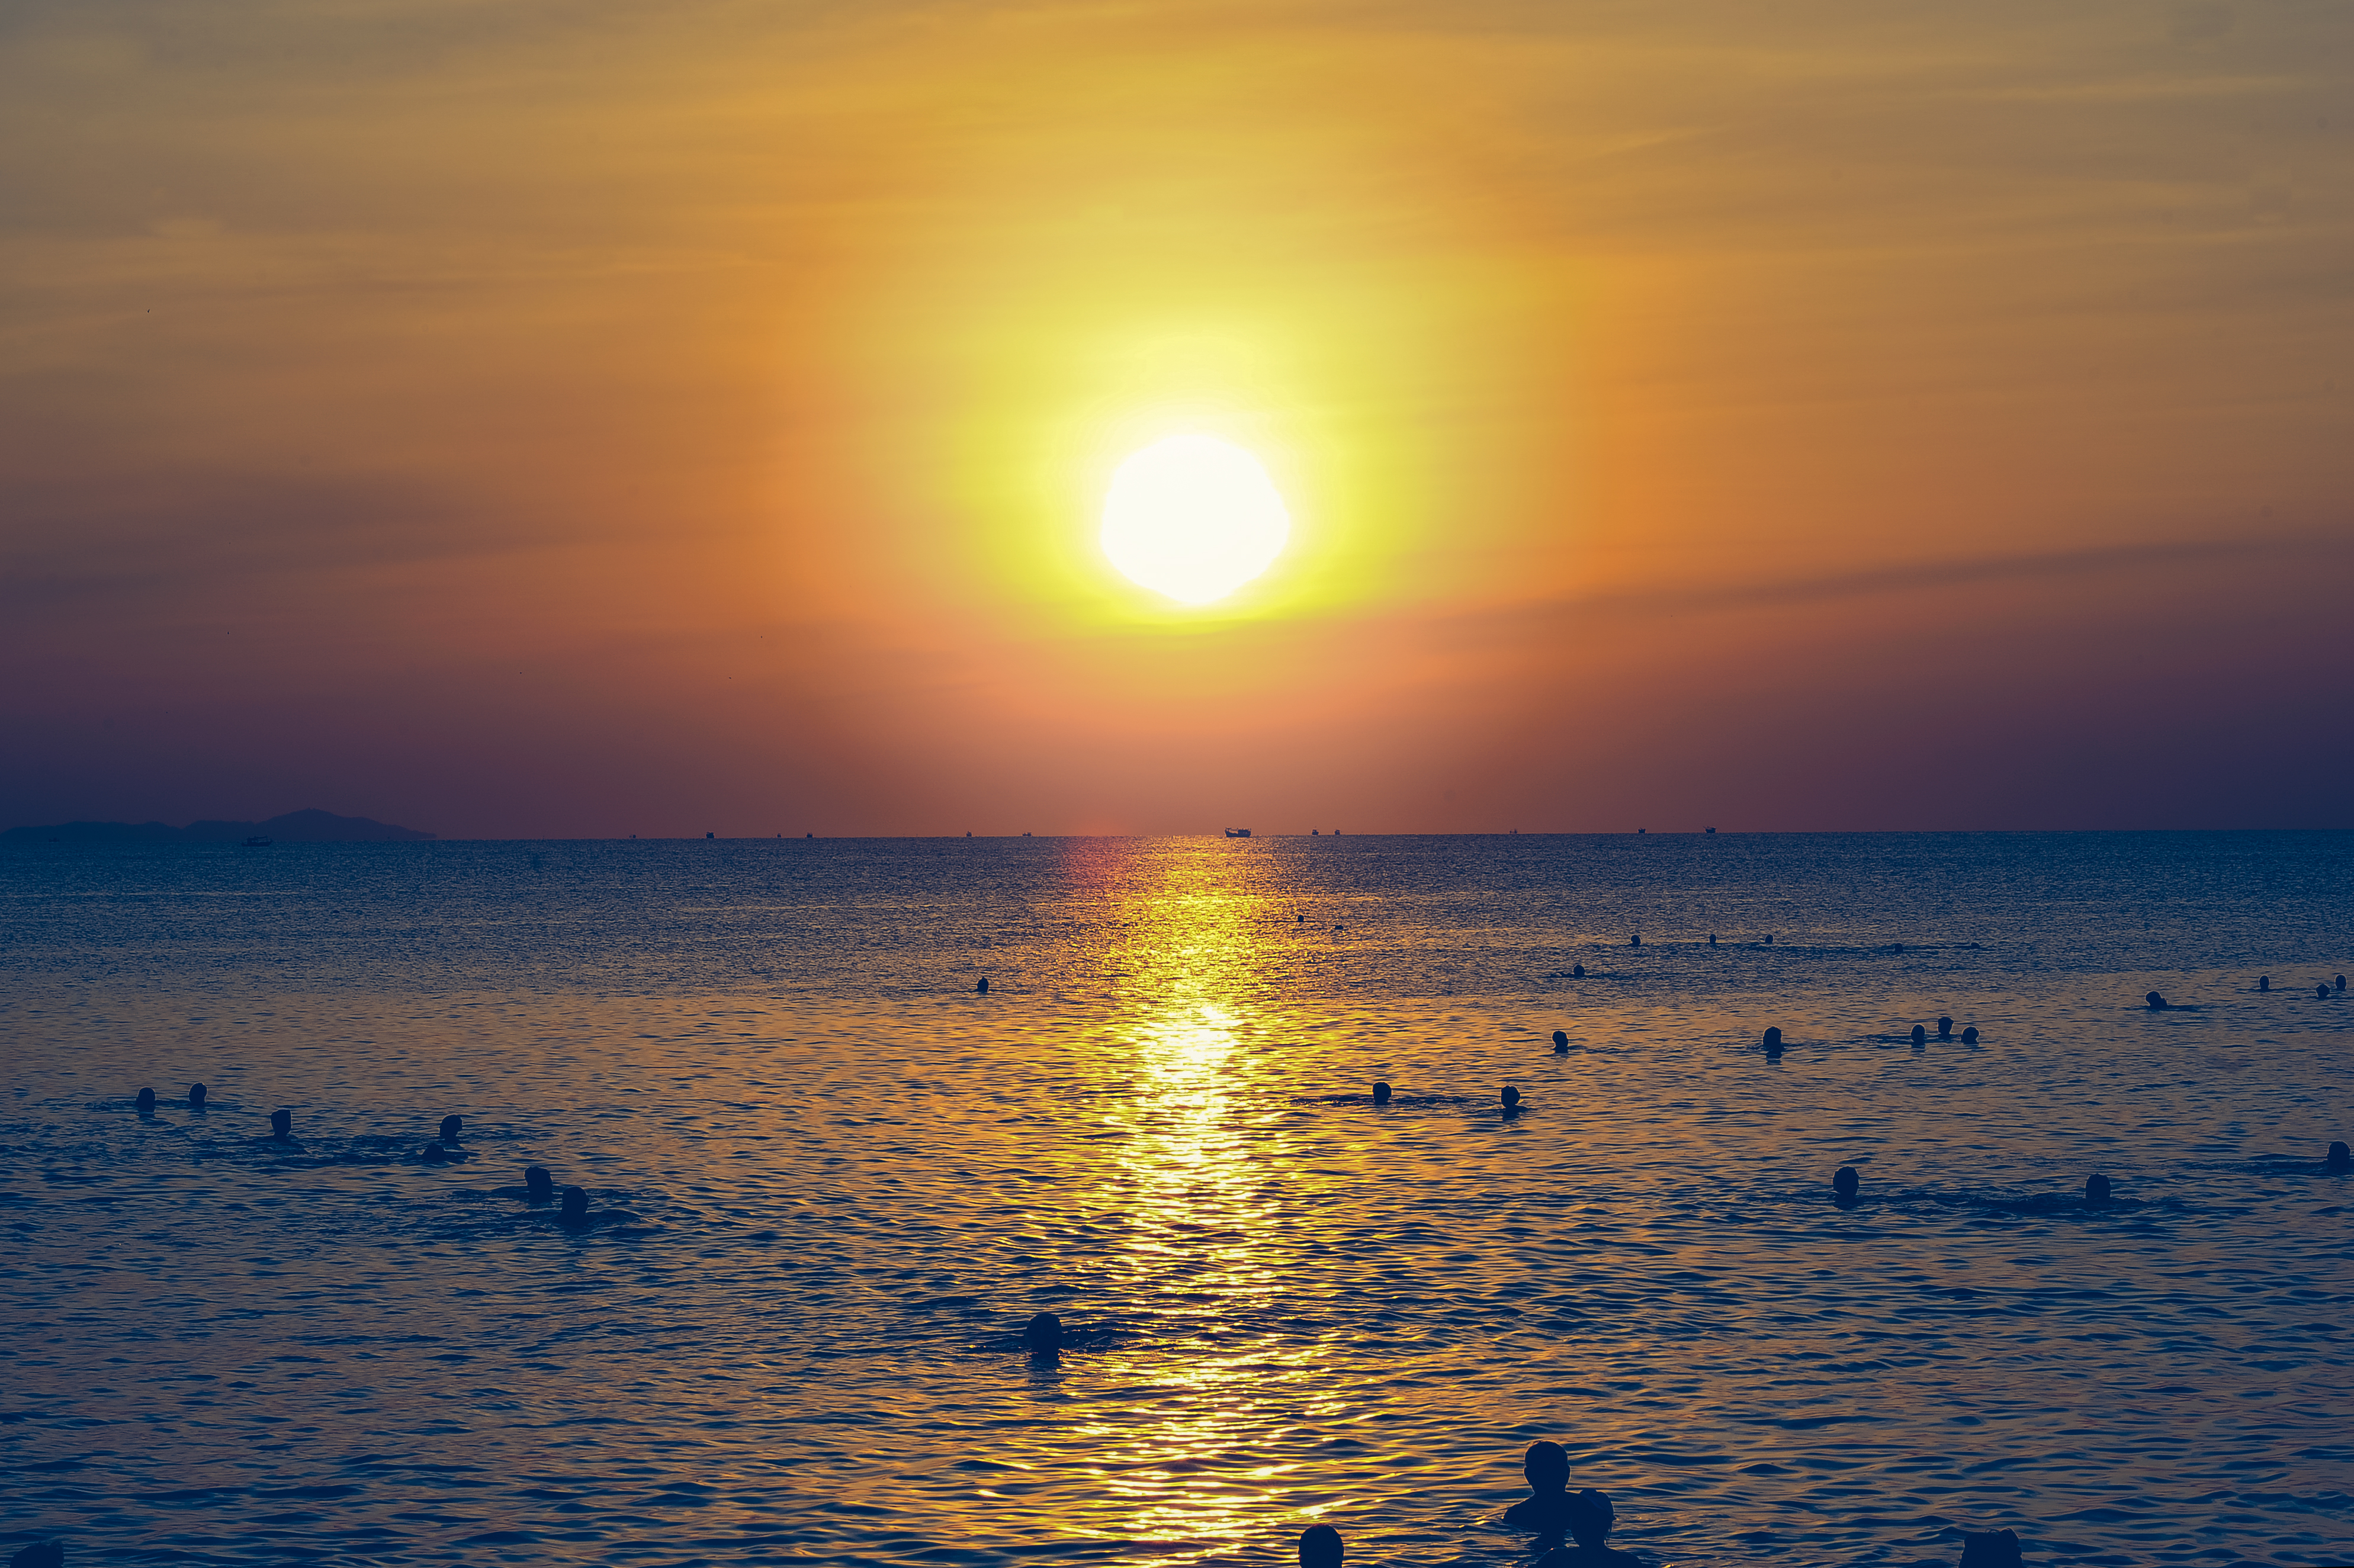
landscape, beautiful, beach, dawn, dusk, environment, horizon, light, nature, ocean, people, reflection, sea, seascape, silhouette, sky, summer, sun, sunset, water, calm, sunrise, afterglow, shore, morning, evening, wave, sunlight, atmosphere, wind wave, coast, cloud